Igreja de São Pedro (Leiria)

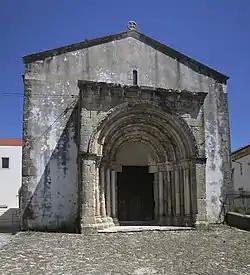
S. Pedro Church, Leiria

Igreja de São Pedro is a church in Portugal. It is classified as a National Monument.